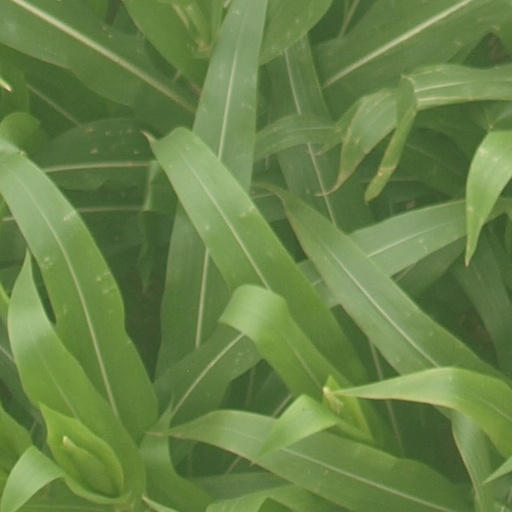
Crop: maize; corn